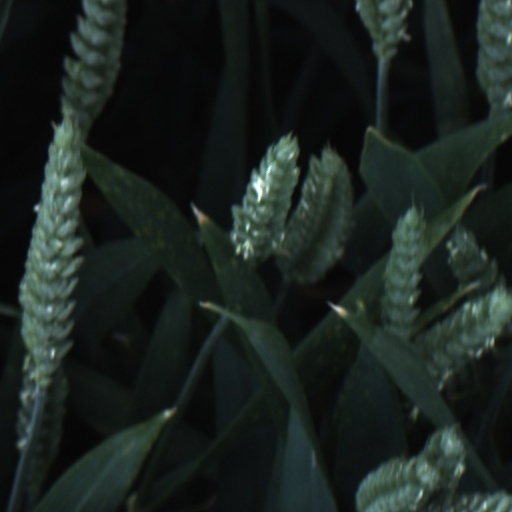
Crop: wheat